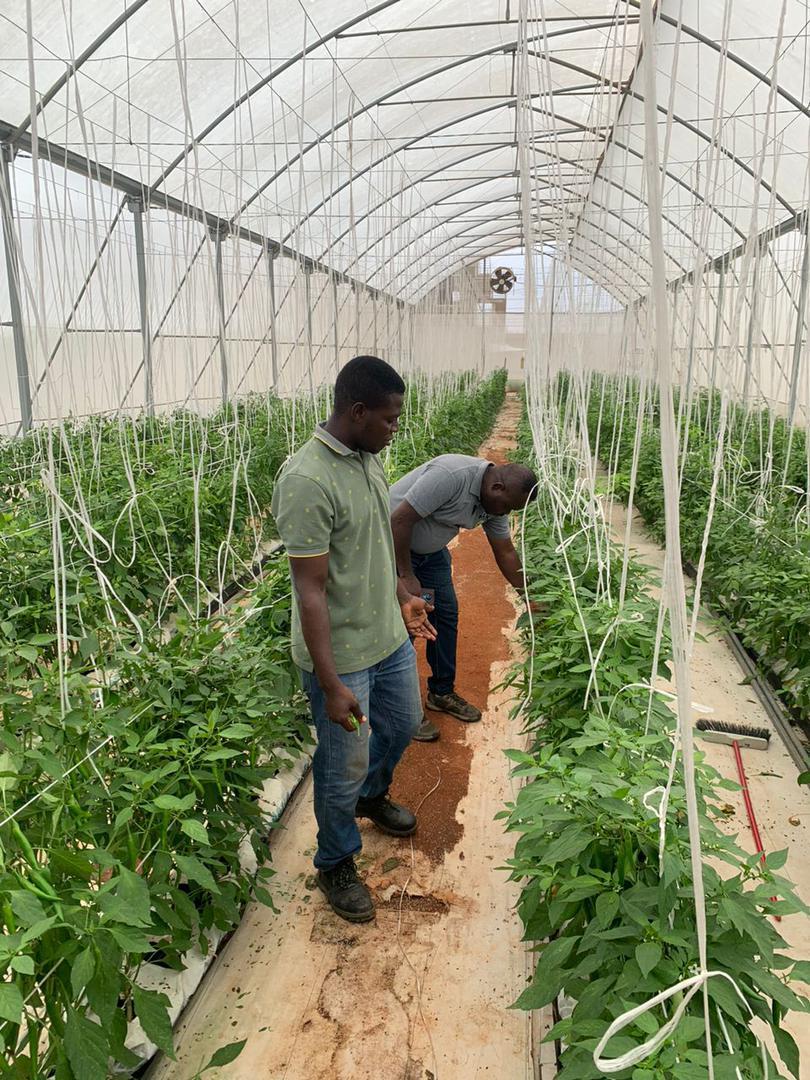
Kuna wanaume wawili wakifanya kazi ndani ya chafu yenye mimea mingi iliyopandwa kwa mpangilio. Moja wa wanaume hao amesimama akionekana akichunguza mimea huku mwingine akiwa ameinama chini akifanya shuguli ya kilimo.